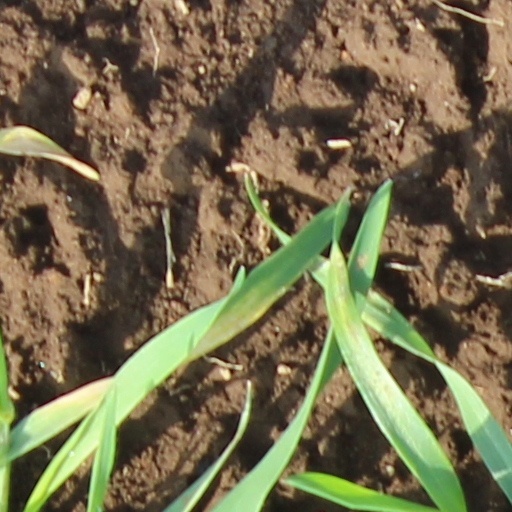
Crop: wheat